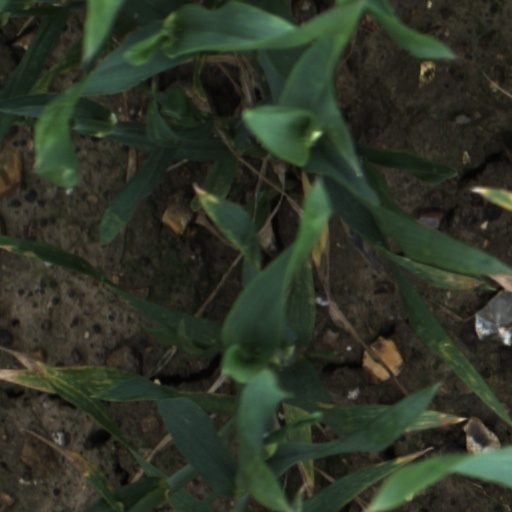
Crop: wheat